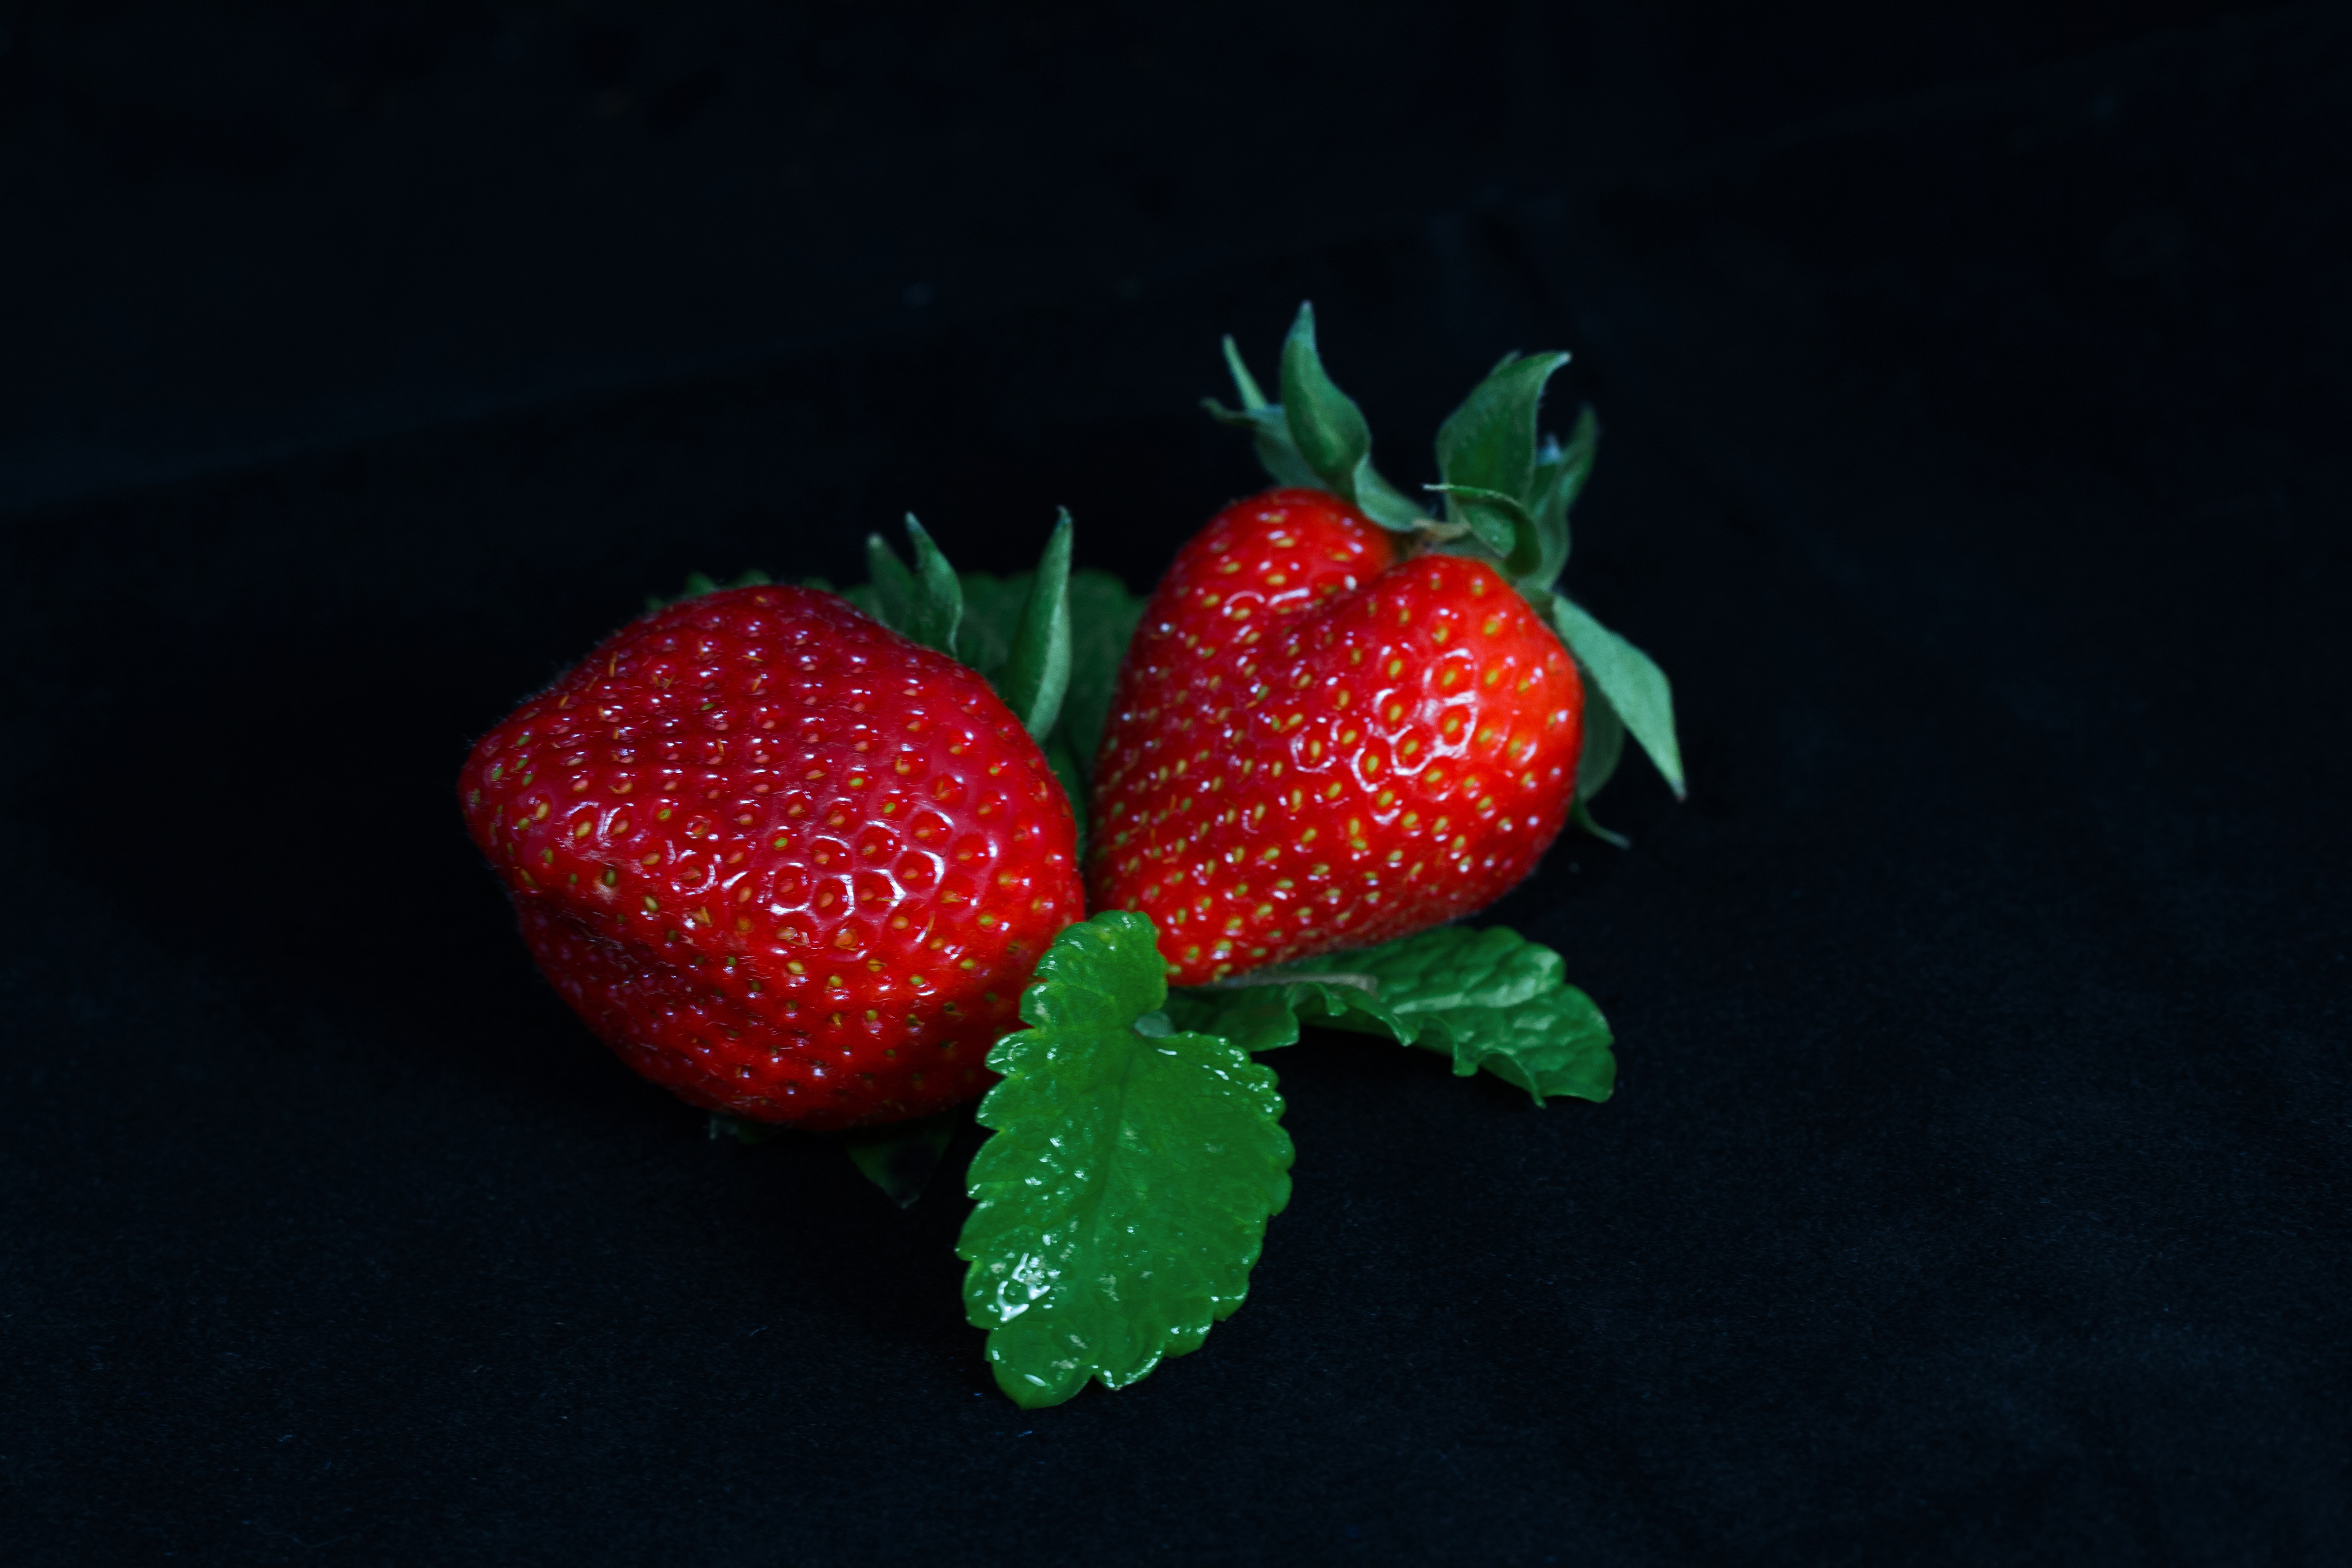
plant, fruit, sweet, flower, petal, ripe, food, red, produce, juicy, healthy, delicious, strawberry, berries, tasty, fruits, strawberries, vitamins, frisch, macro photography, garden strawberry